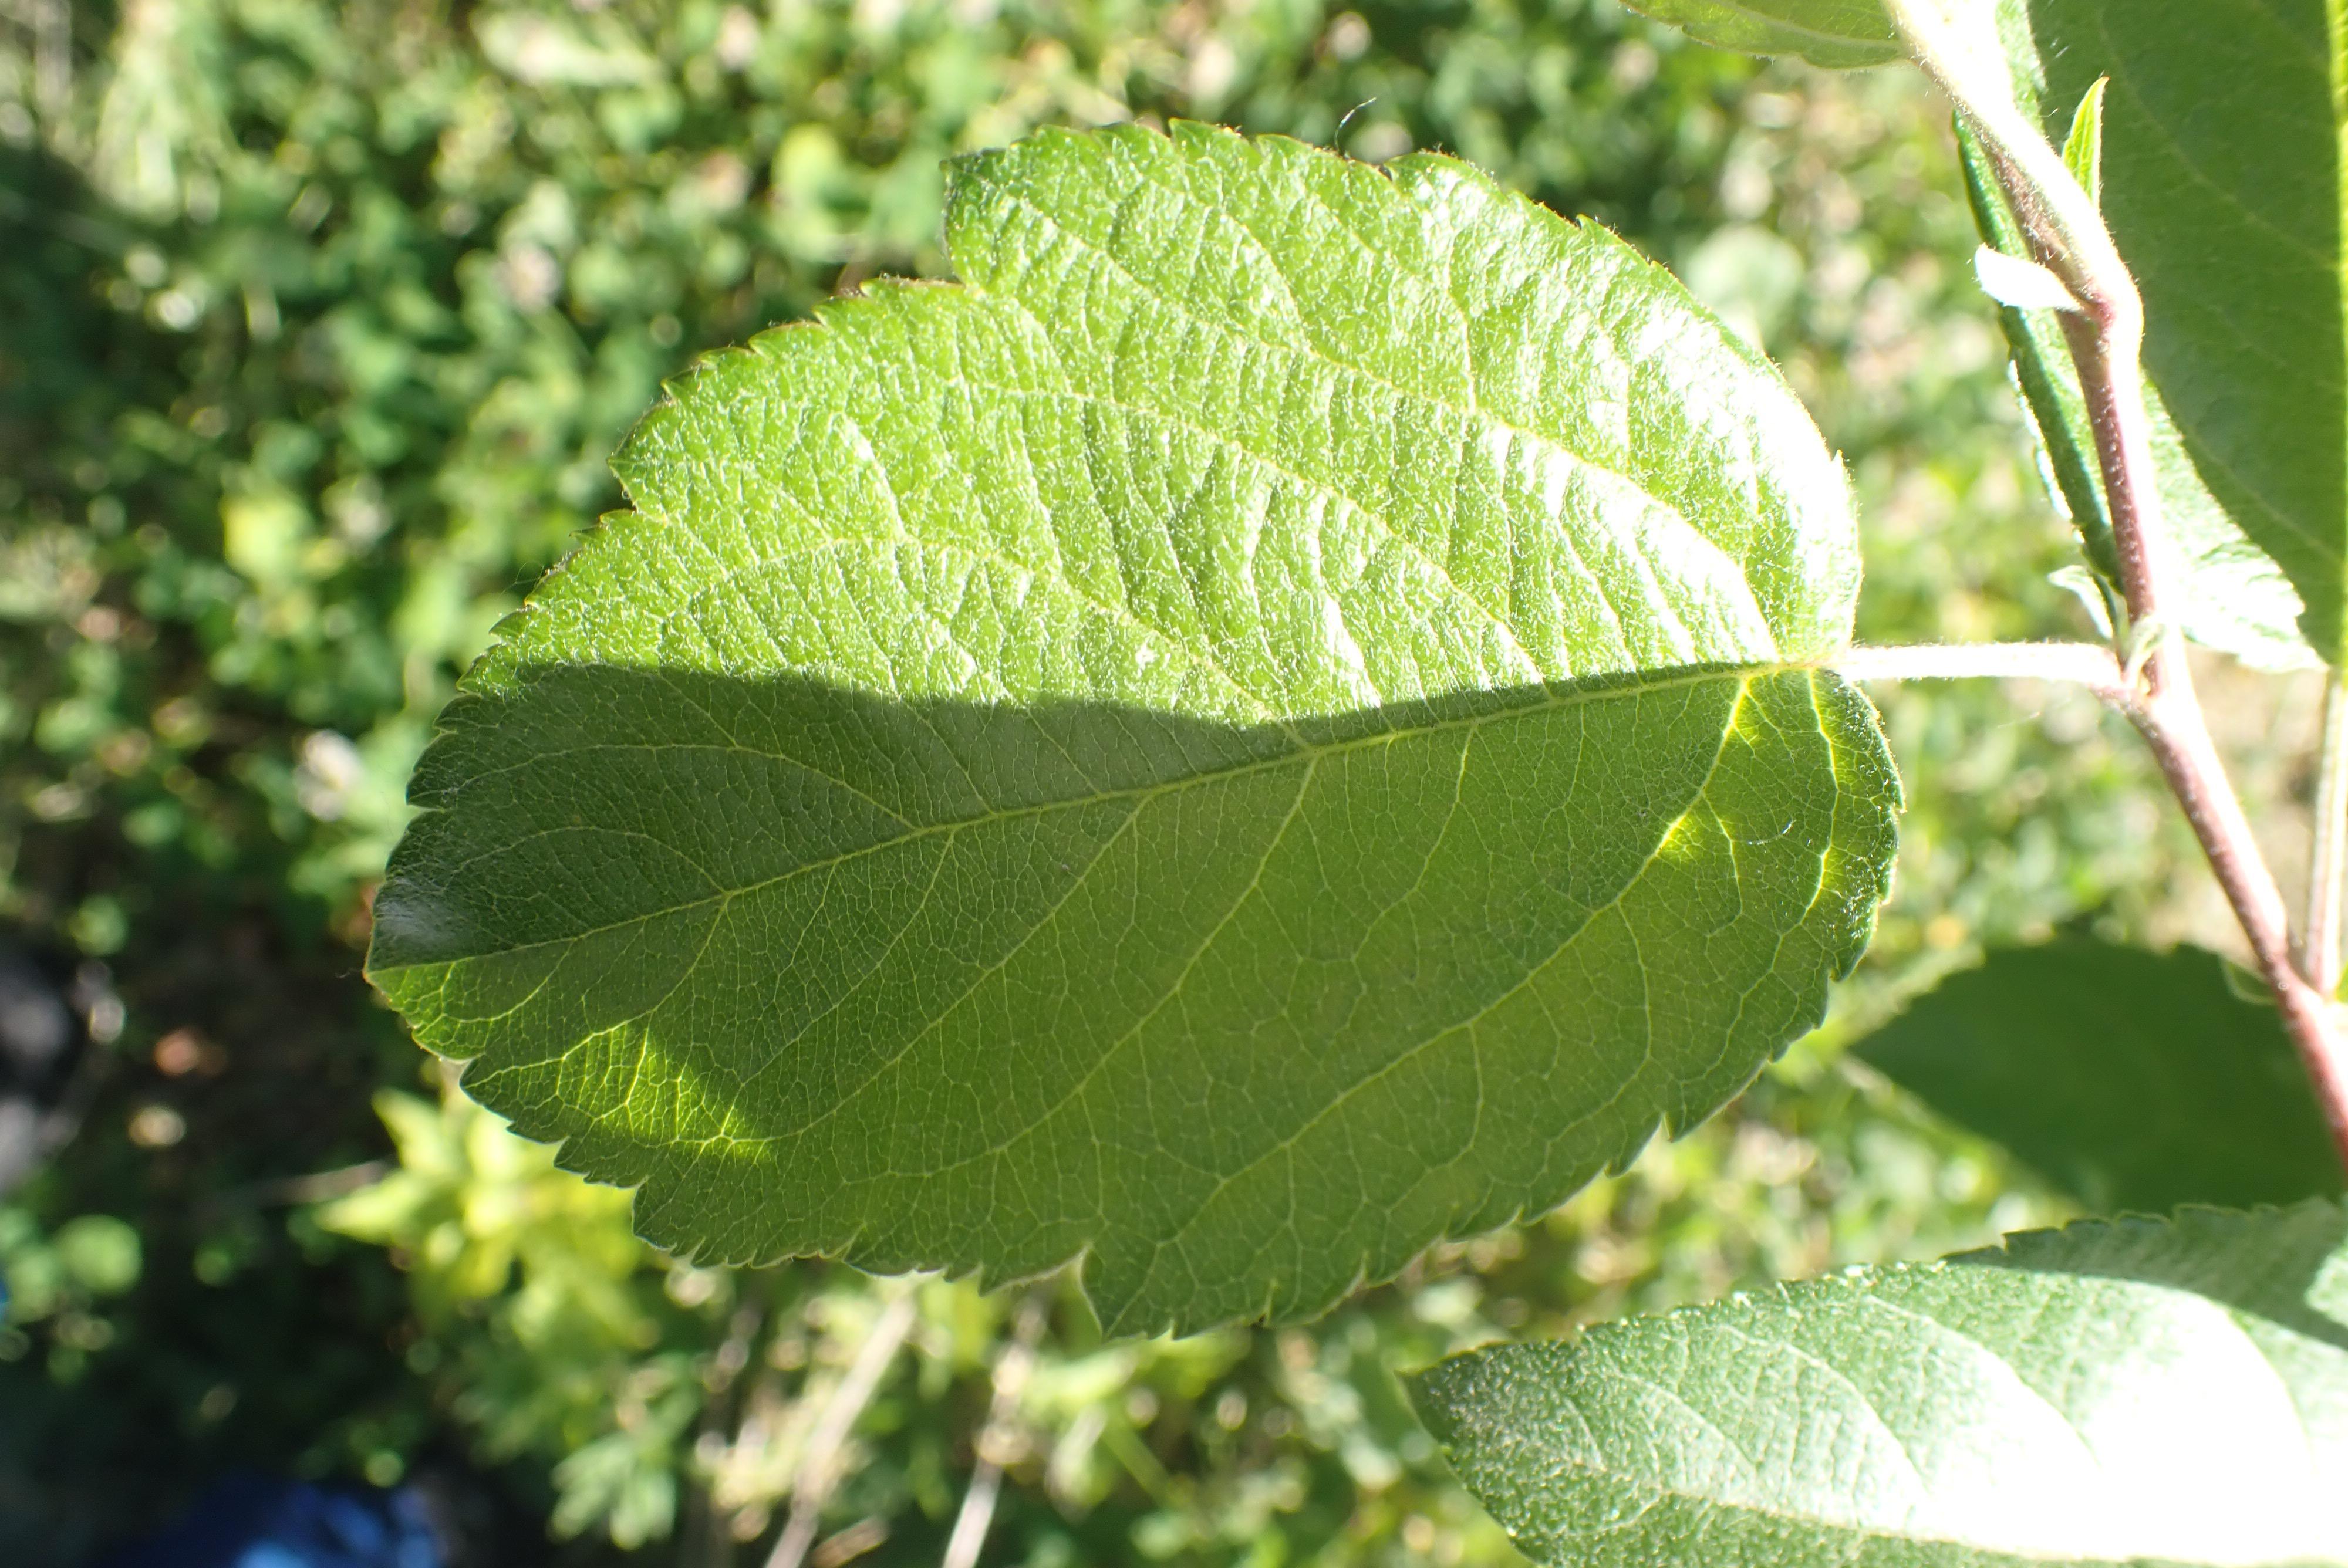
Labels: healthy